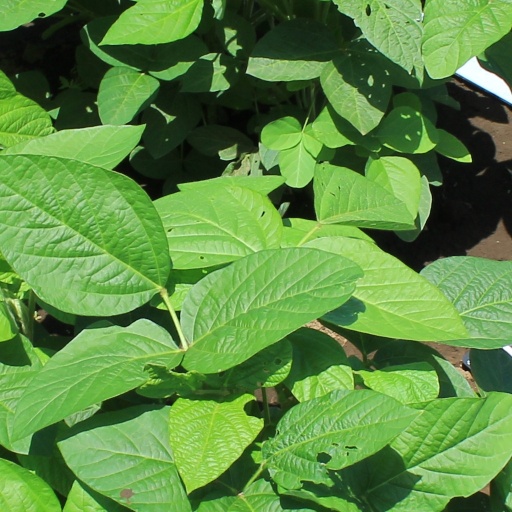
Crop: soybean